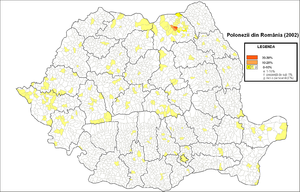
Les Polonais de Bucovine sont un groupe ethnique et linguistique de Roumanie, vivant principalement en Bucovine méridionale, dans l'actuel județ de Suceava. Ils sont les descendants des populations polonaises s'étant installées dans cette région à l'époque de la domination autrichienne de 1775 à 1918, formant des foyers polonophones catholiques parmi les roumanophones orthodoxes. La communauté polonaise de Roumanie est aujourd'hui officiellement reconnue comme une minorité nationale.